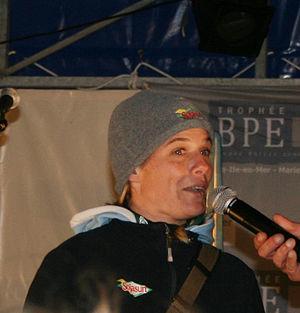
Liz Wardley, née le 6 décembre 1979, est une skipper papouasienne-néo-guinéenne.